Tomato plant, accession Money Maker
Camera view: tilt-top (135 deg); turntable rotation: 90 degrees
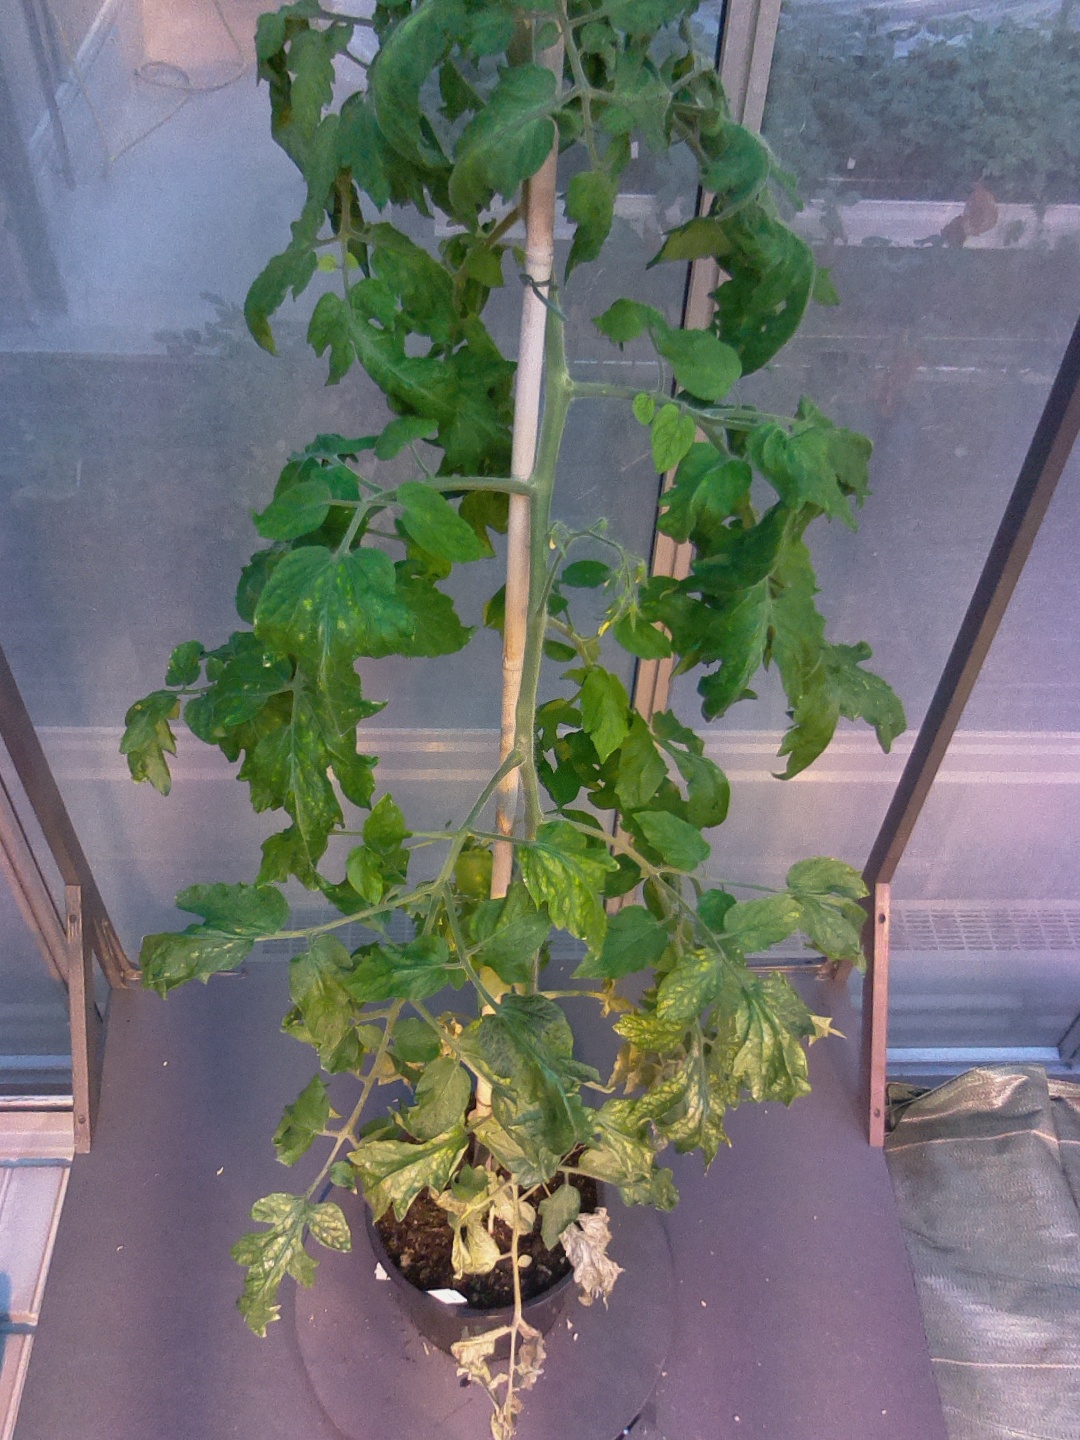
BBCH growth stage 70: Fruits at the main stem or branches visibles